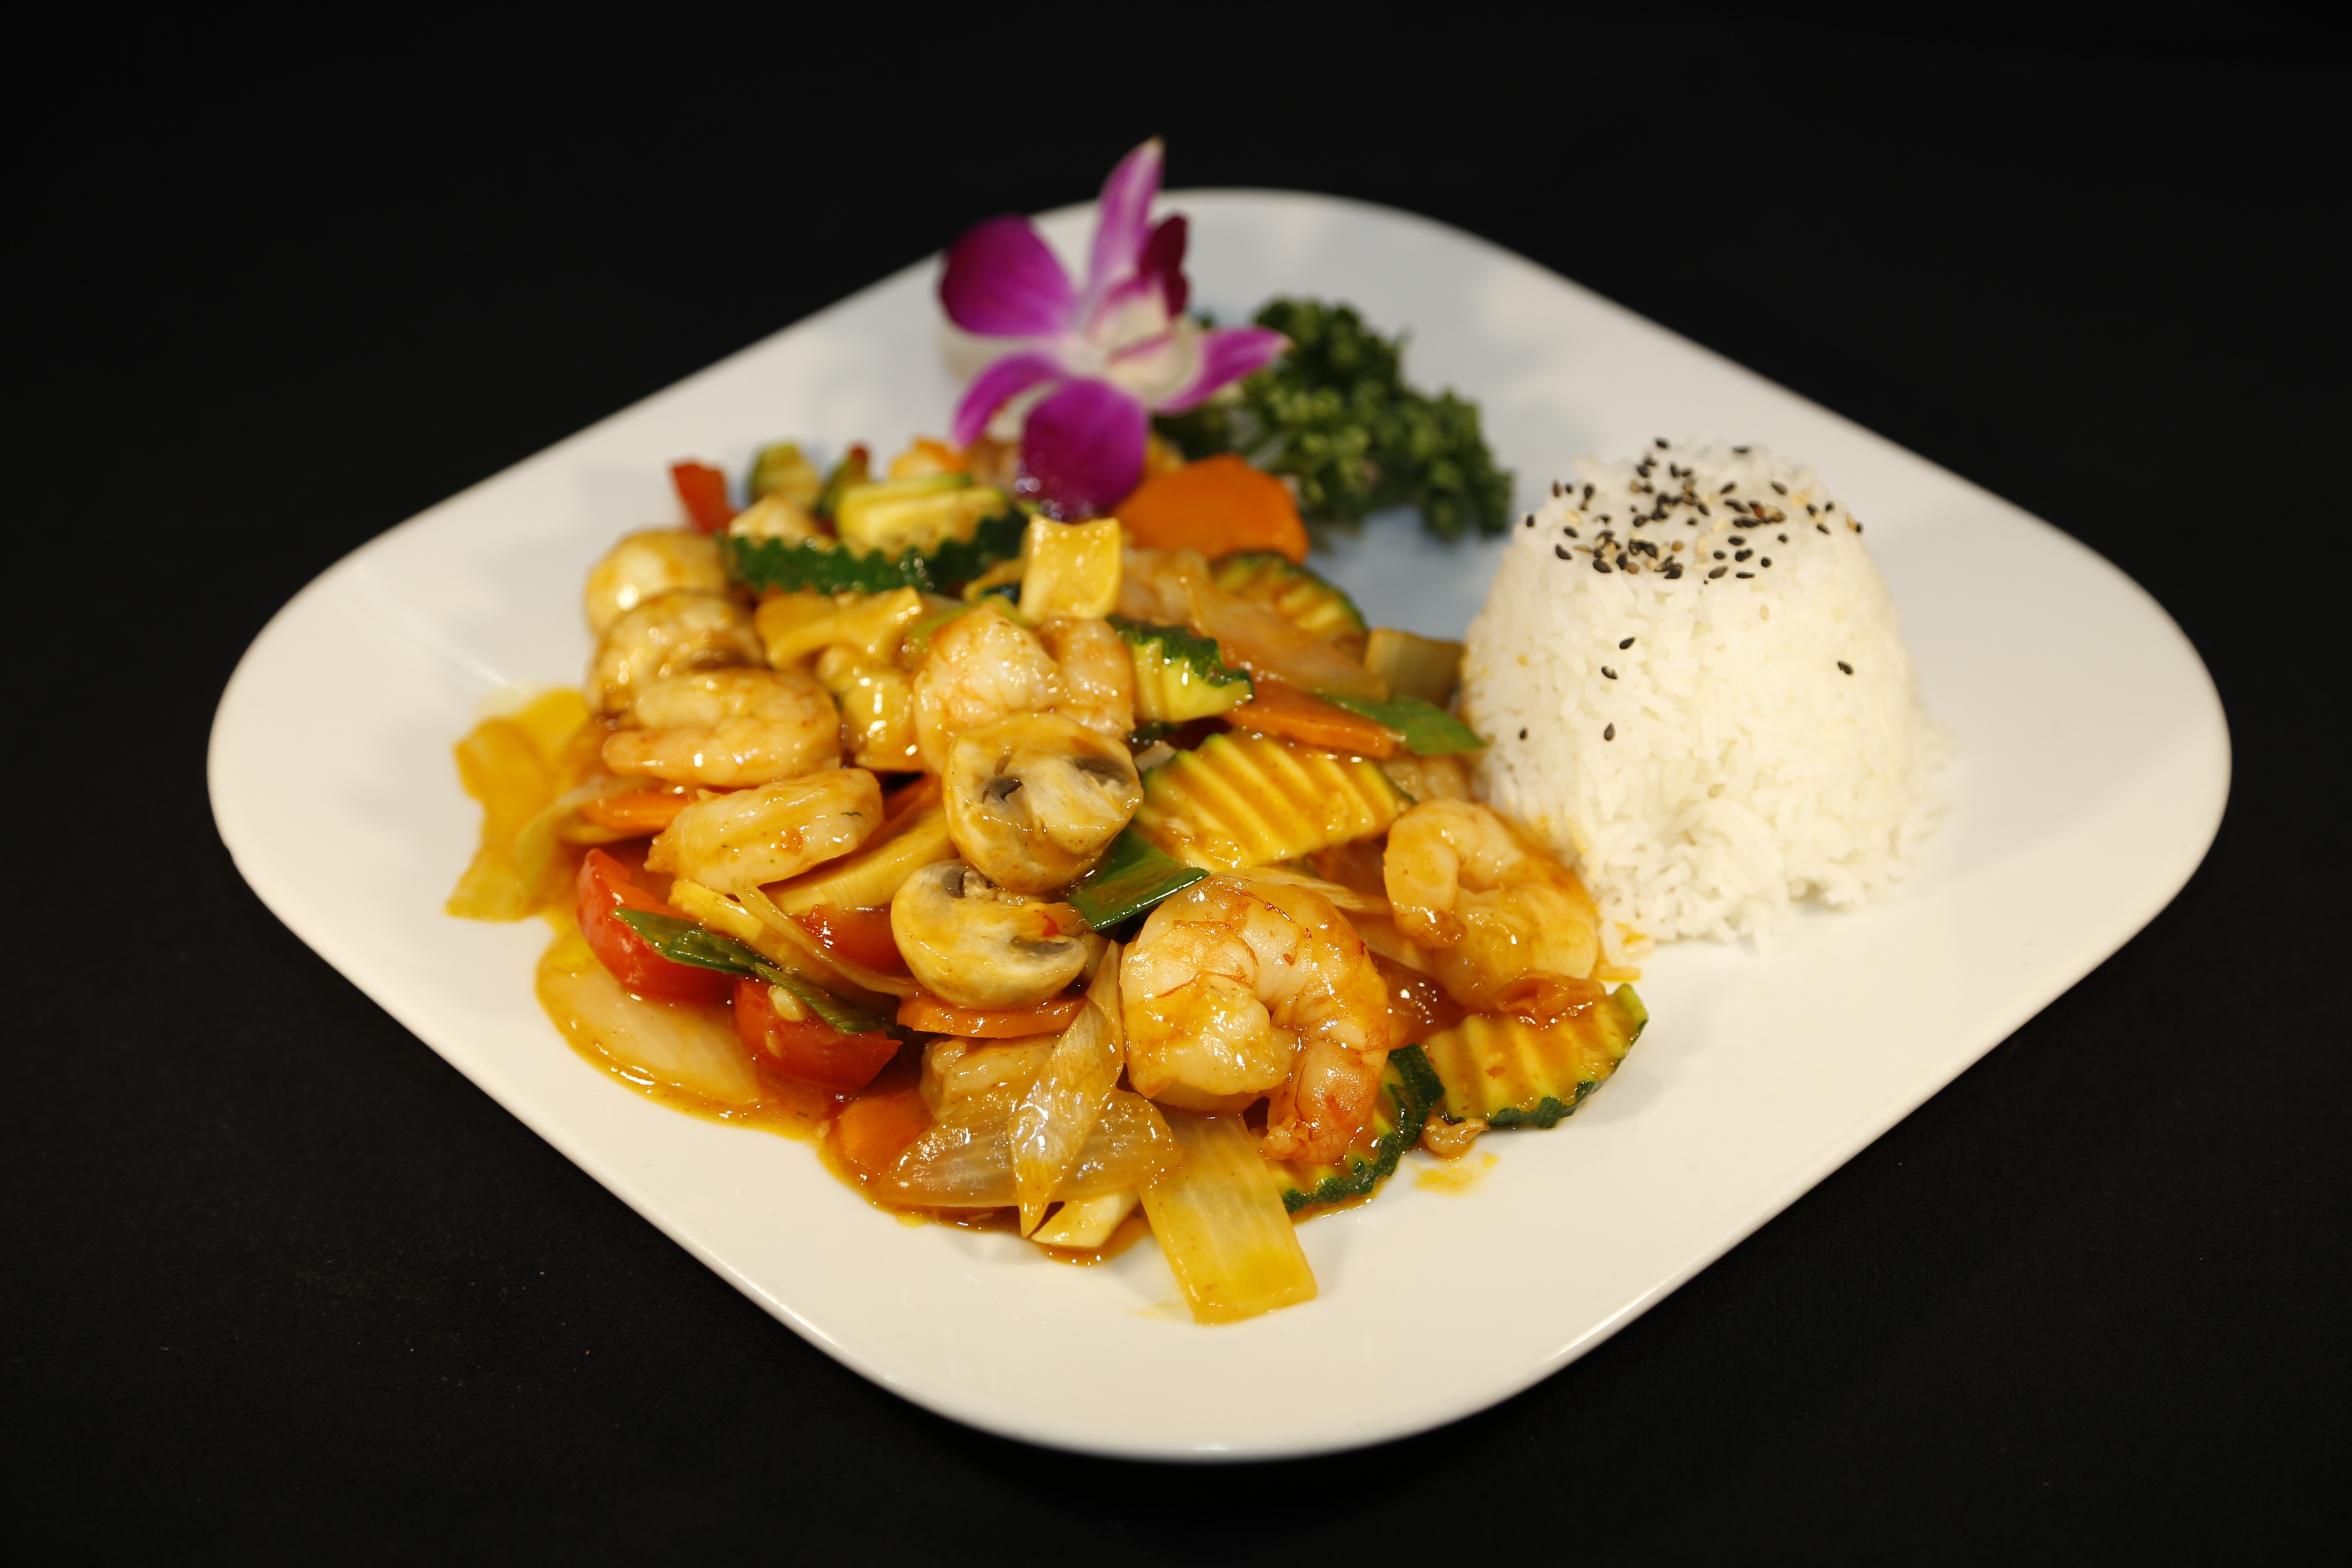
dish, meal, food, produce, vegetable, seafood, eat, cuisine, rice, shrimp, asian food, vegetables, court, vegetarian food, curry, indian cuisine